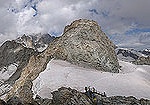
Label: glacier